Classical music

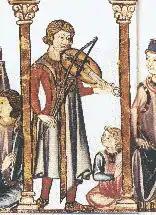
Musician playing the vielle (fourteenth-century Medieval manuscript)

Medieval music includes Western European music from after the fall of the Western Roman Empire by 476 to about 1400. Monophonic chant, also called plainsong or Gregorian chant, was the dominant form until about 1100. Christian monks developed the first forms of European musical notation in order to standardize liturgy throughout the Church. Polyphonic (multi-voiced) music developed from monophonic chant throughout the late Middle Ages and into the Renaissance, including the more complex voicings of motets. During the earlier medieval period, the vocal music from the liturgical genre, predominantly Gregorian chant, was monophonic, using a single, unaccompanied vocal melody line. Polyphonic vocal genres, which used multiple independent vocal melodies, began to develop during the high medieval era, becoming prevalent by the later 13th and early 14th century. Notable medieval composers include Hildegard of Bingen, Léonin, Pérotin, Philippe de Vitry, Guillaume de Machaut, Francesco Landini, and Johannes Ciconia.